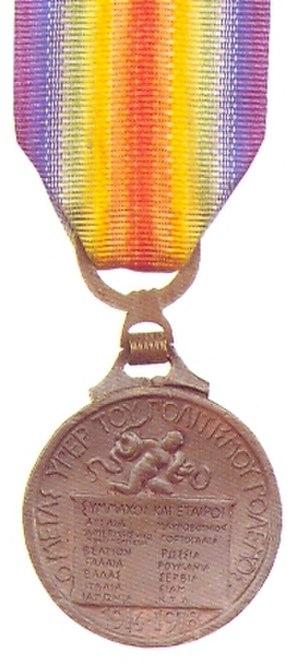
Cette médaille interalliée commémorative de la Première Guerre mondiale, dite « Médaille de la Victoire » a été créée par la loi du 20 juillet 1922.